Crystal (novel)

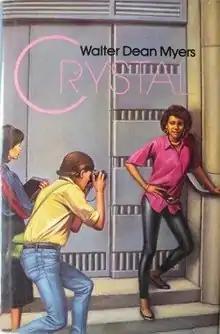
First edition

Crystal is a young adult novel by Walter Dean Myers. It was first published in 1987 and later republished by Amistad in 2002. The book focuses on Crystal Brown, a 16-year-old African American girl who is destined for stardom when she lands a contract with a modeling agency.